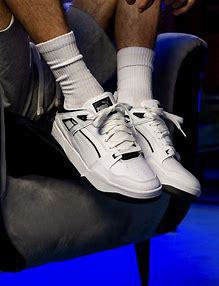
Brand: Puma
Model: Slipstream